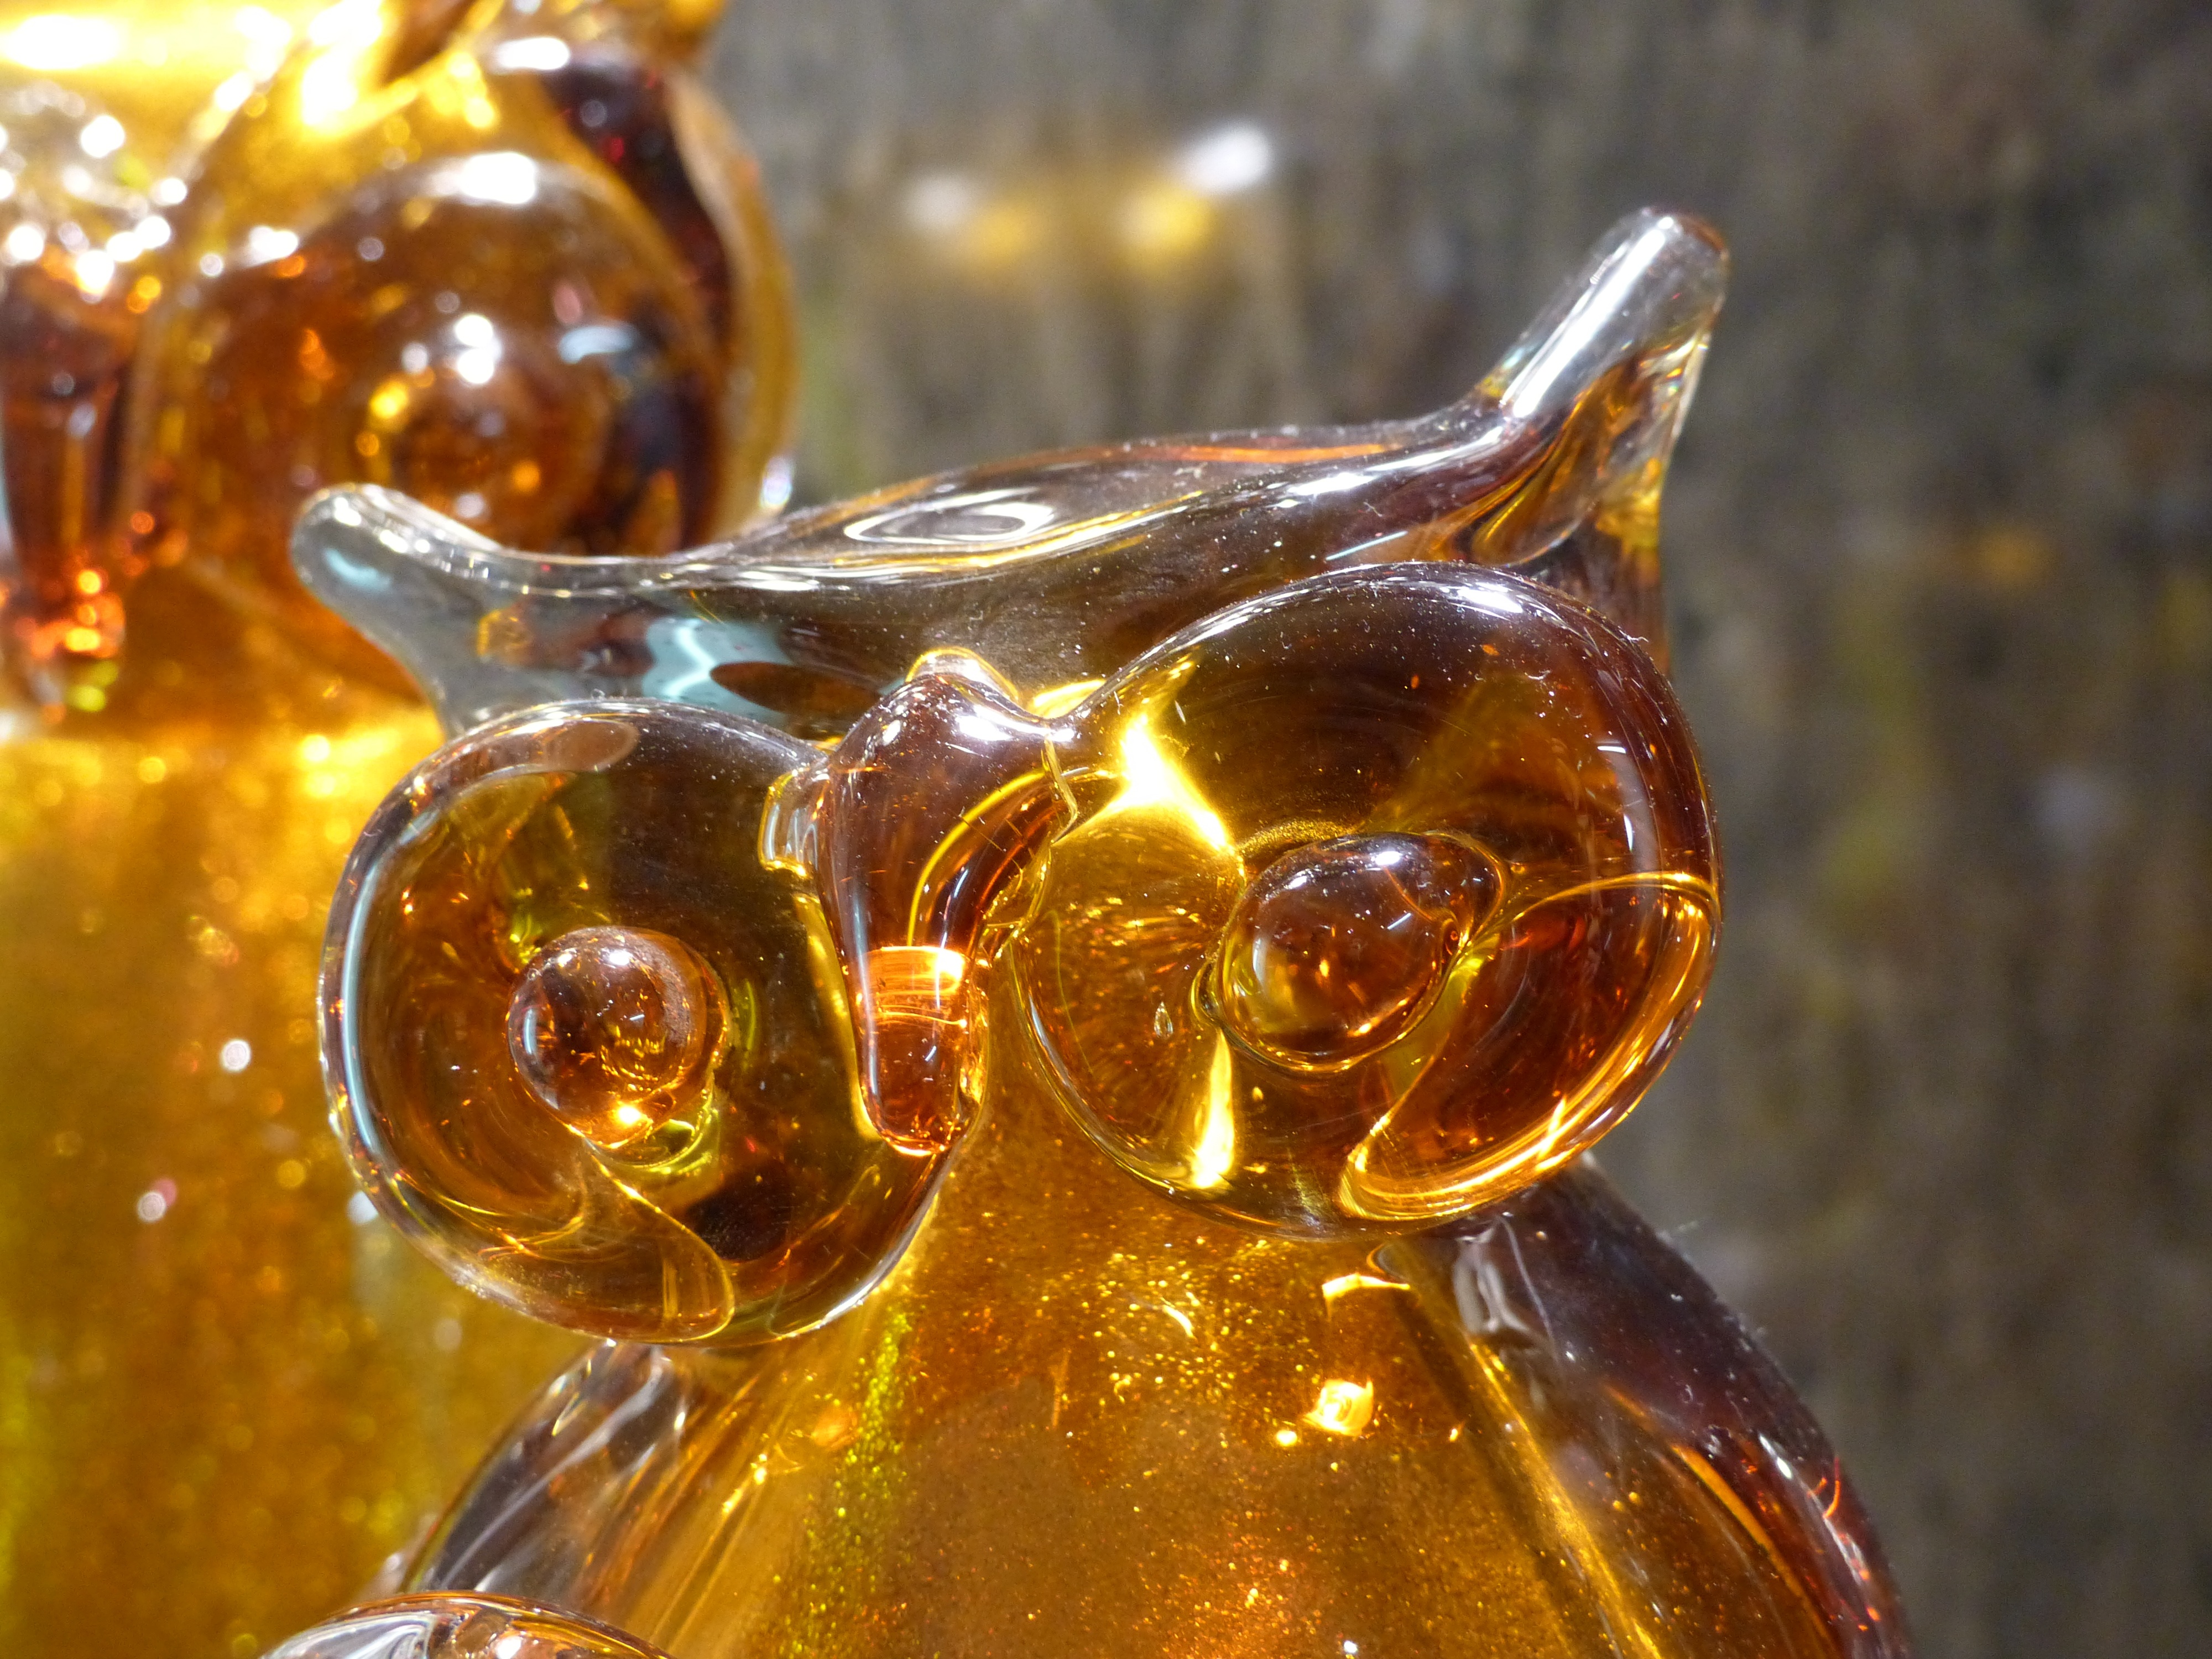
flower, glass, metal, yellow, owl, material, close up, transparent, figure, gold, wisdom, macro photography, playful motif glass